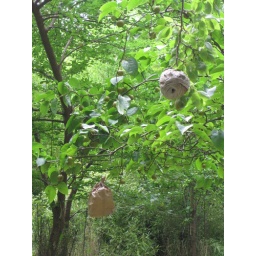
Simulacrum hornets' nest (below) made from a blown-up paper bag invokes fear in the residents of the real hornets' nest (above)